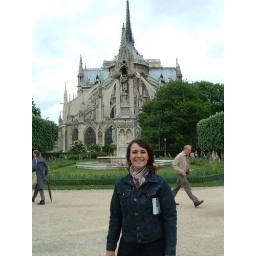
Don't forget the blue book under the arm. Never leave home without the Rick Steeves book